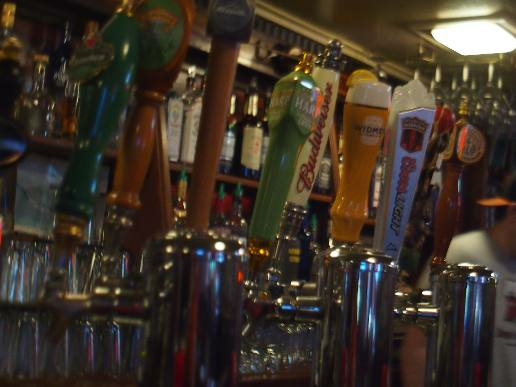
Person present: No